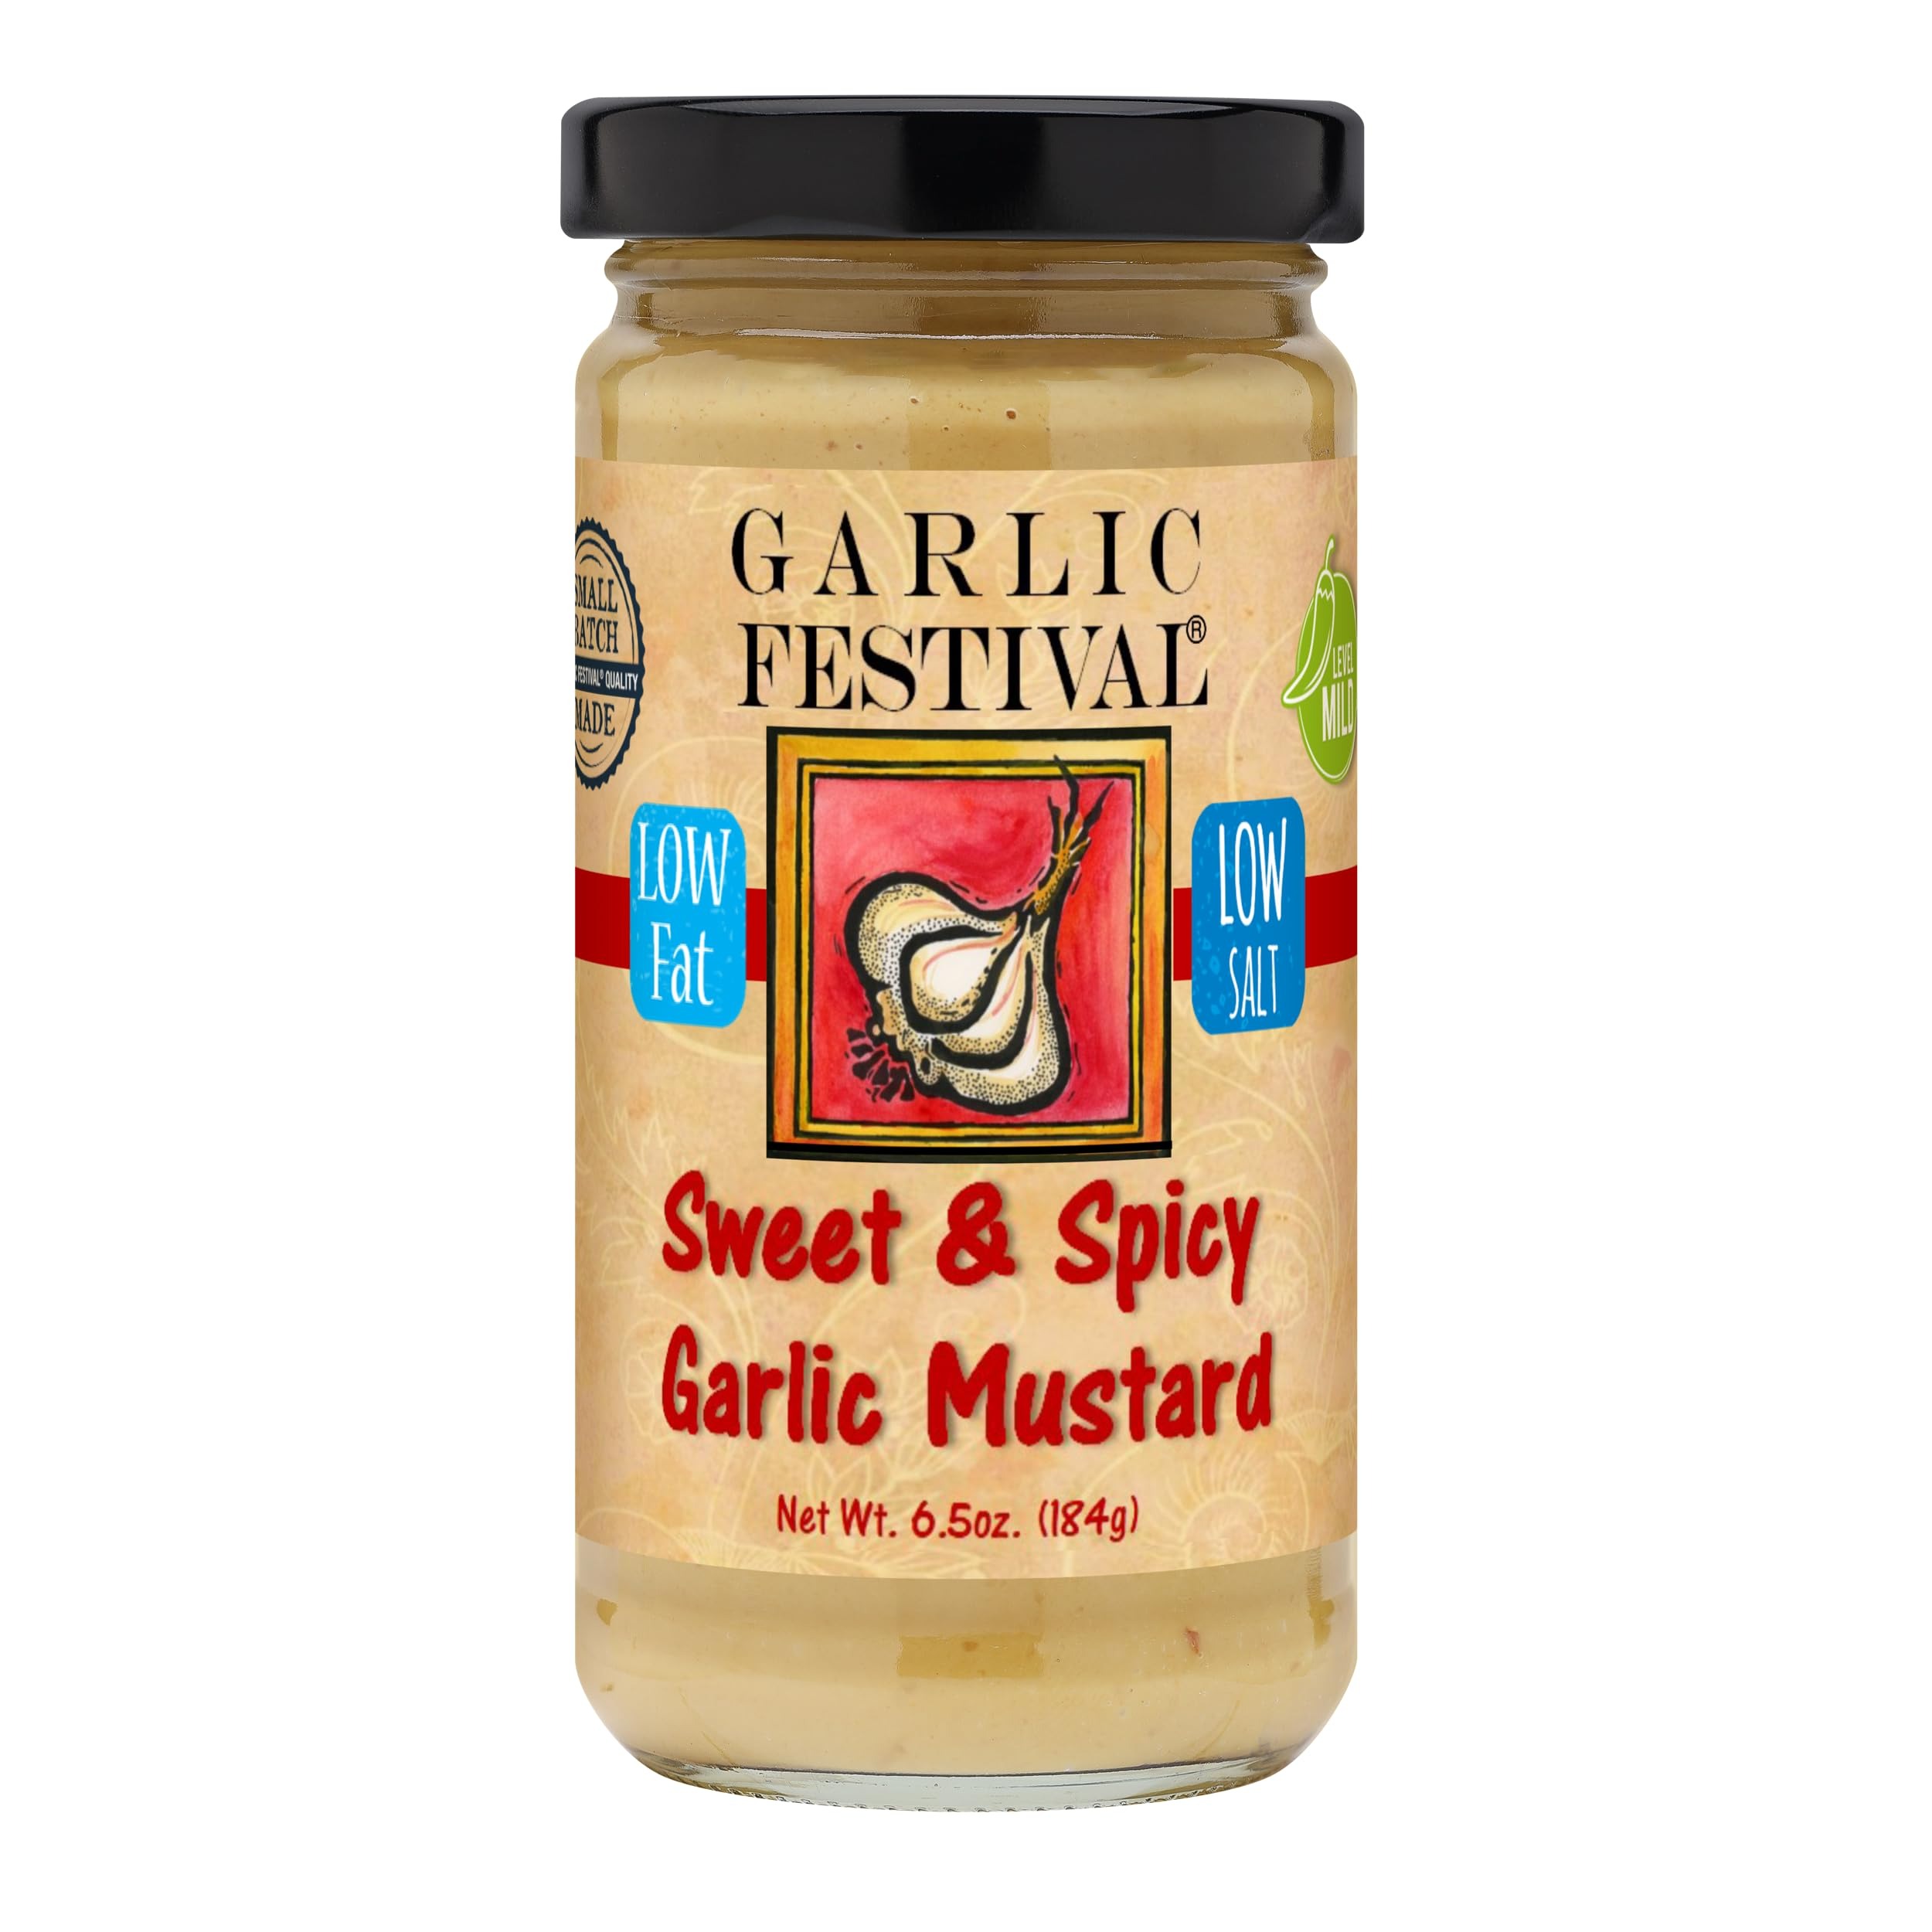
Item Name: Garlic Festival Foods Sweet and Spicy Garlic Mustard 6.5 oz. (184g)
Bullet Point 1: Add this award-winning mustard to sauces, fondue, dips, dressings and wait for the compliments to fly!
Bullet Point 2: A smooth & luxurious texture makes this the ideal mustard to use as a glaze on meats, on the BBQ, in potato salad, deviled eggs, or on a plain ol' sandwich.
Bullet Point 3: Gluten Free
Bullet Point 4: NO MSG
Bullet Point 5: Low Fat
Product Description: Add this award-winning mustard to sauces, fondue, dips, dressings and wait for the compliments to fly! A smooth & luxurious texture makes this the ideal mustard to use as a glaze on meats, on the BBQ, in potato salad, deviled eggs, or on a plain ol' sandwich. LOW FAT! Net Wt. 6.5 oz.
Value: 6.5
Unit: Fl Oz

Price: 17